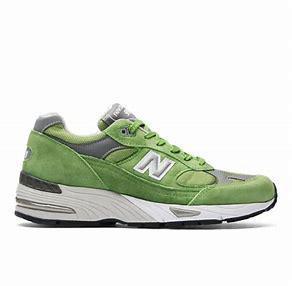
Brand: New
Model: Balance New Balance 991 Made In England Marathon